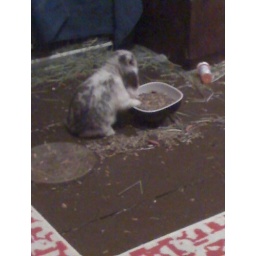
she had to tip the bowl over to get num num, as evidenced by mess on floor